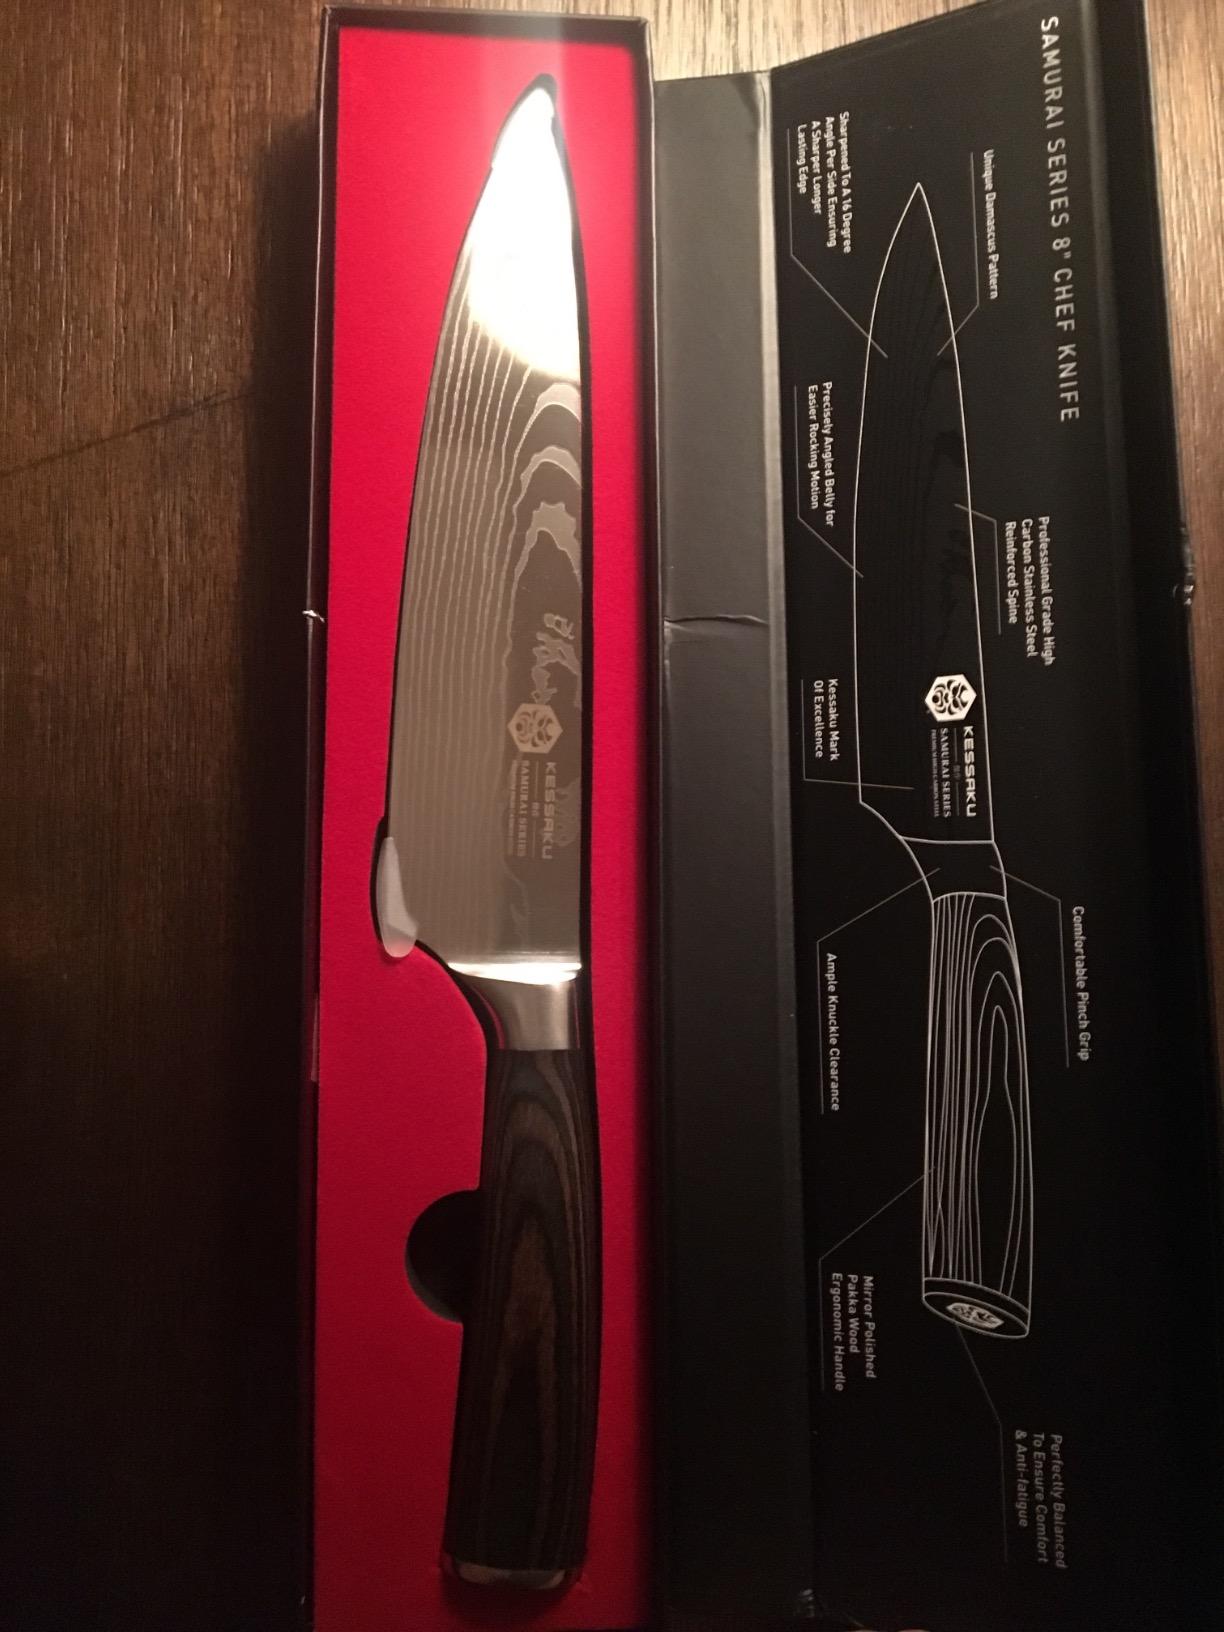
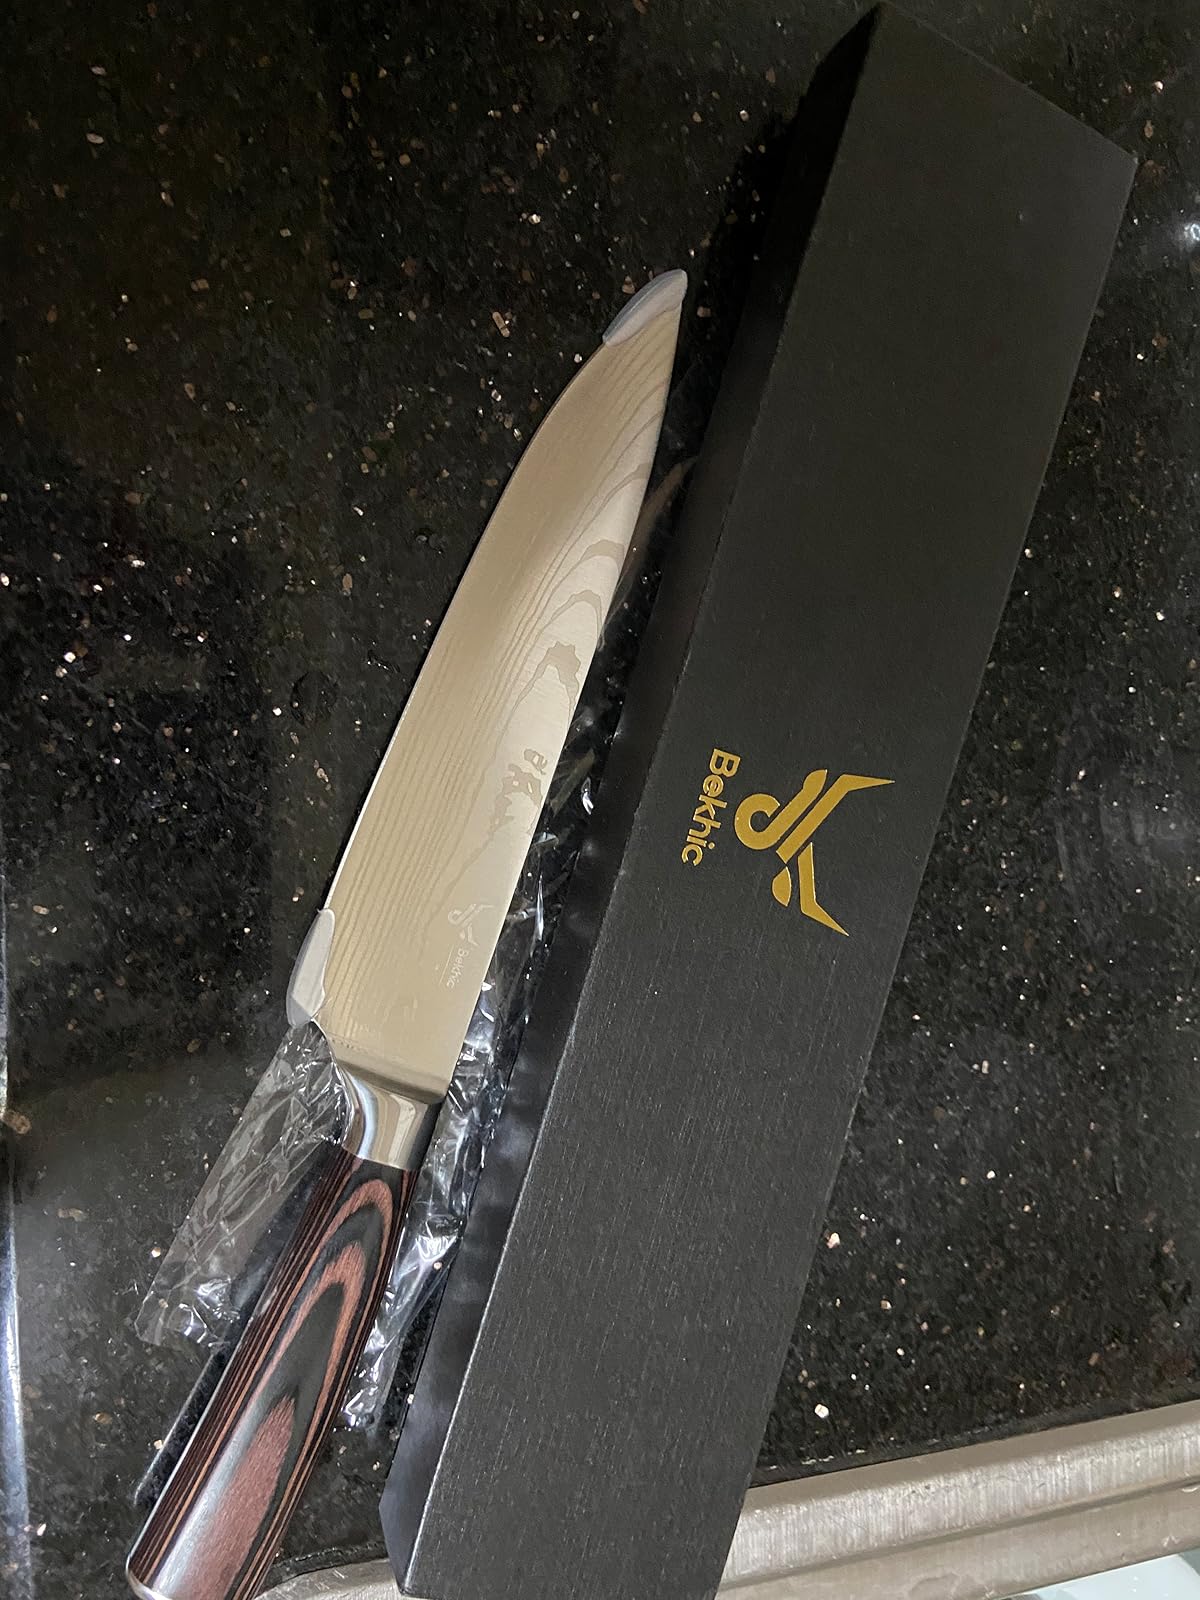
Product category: items_knife
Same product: no